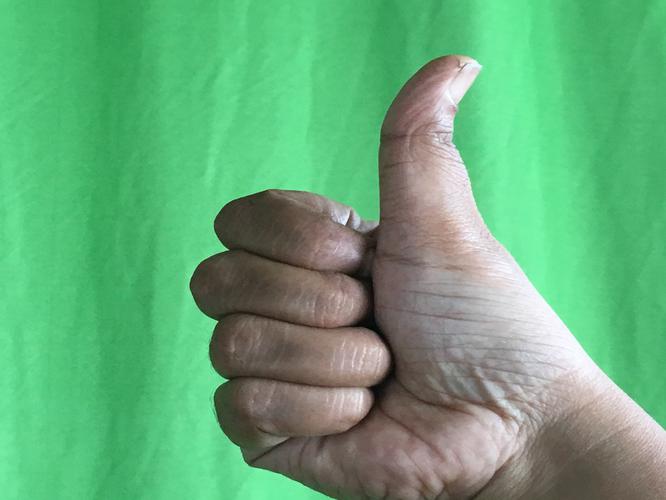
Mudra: Sikharam
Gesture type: single_hand